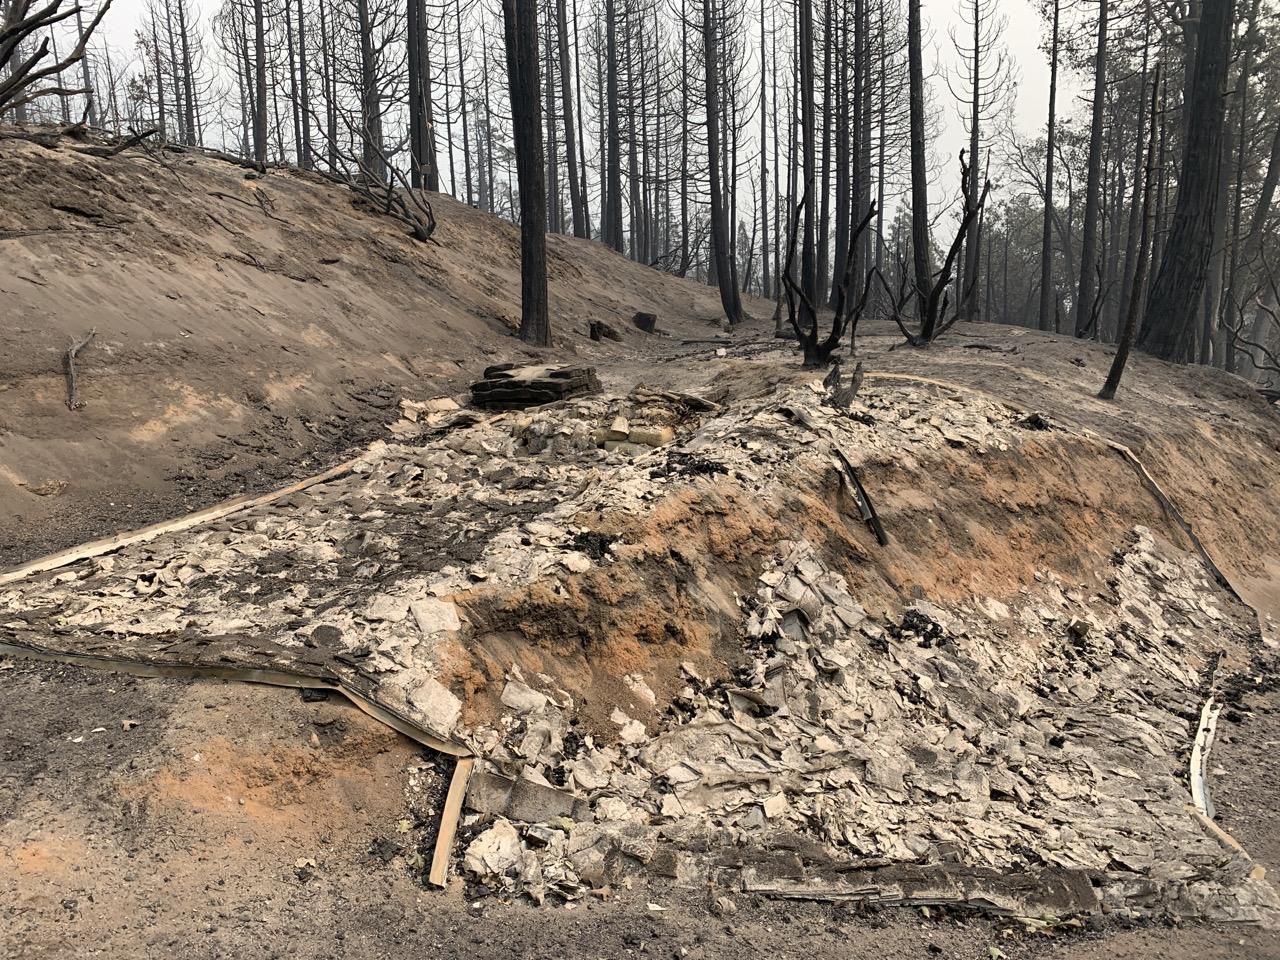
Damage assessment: destroyed